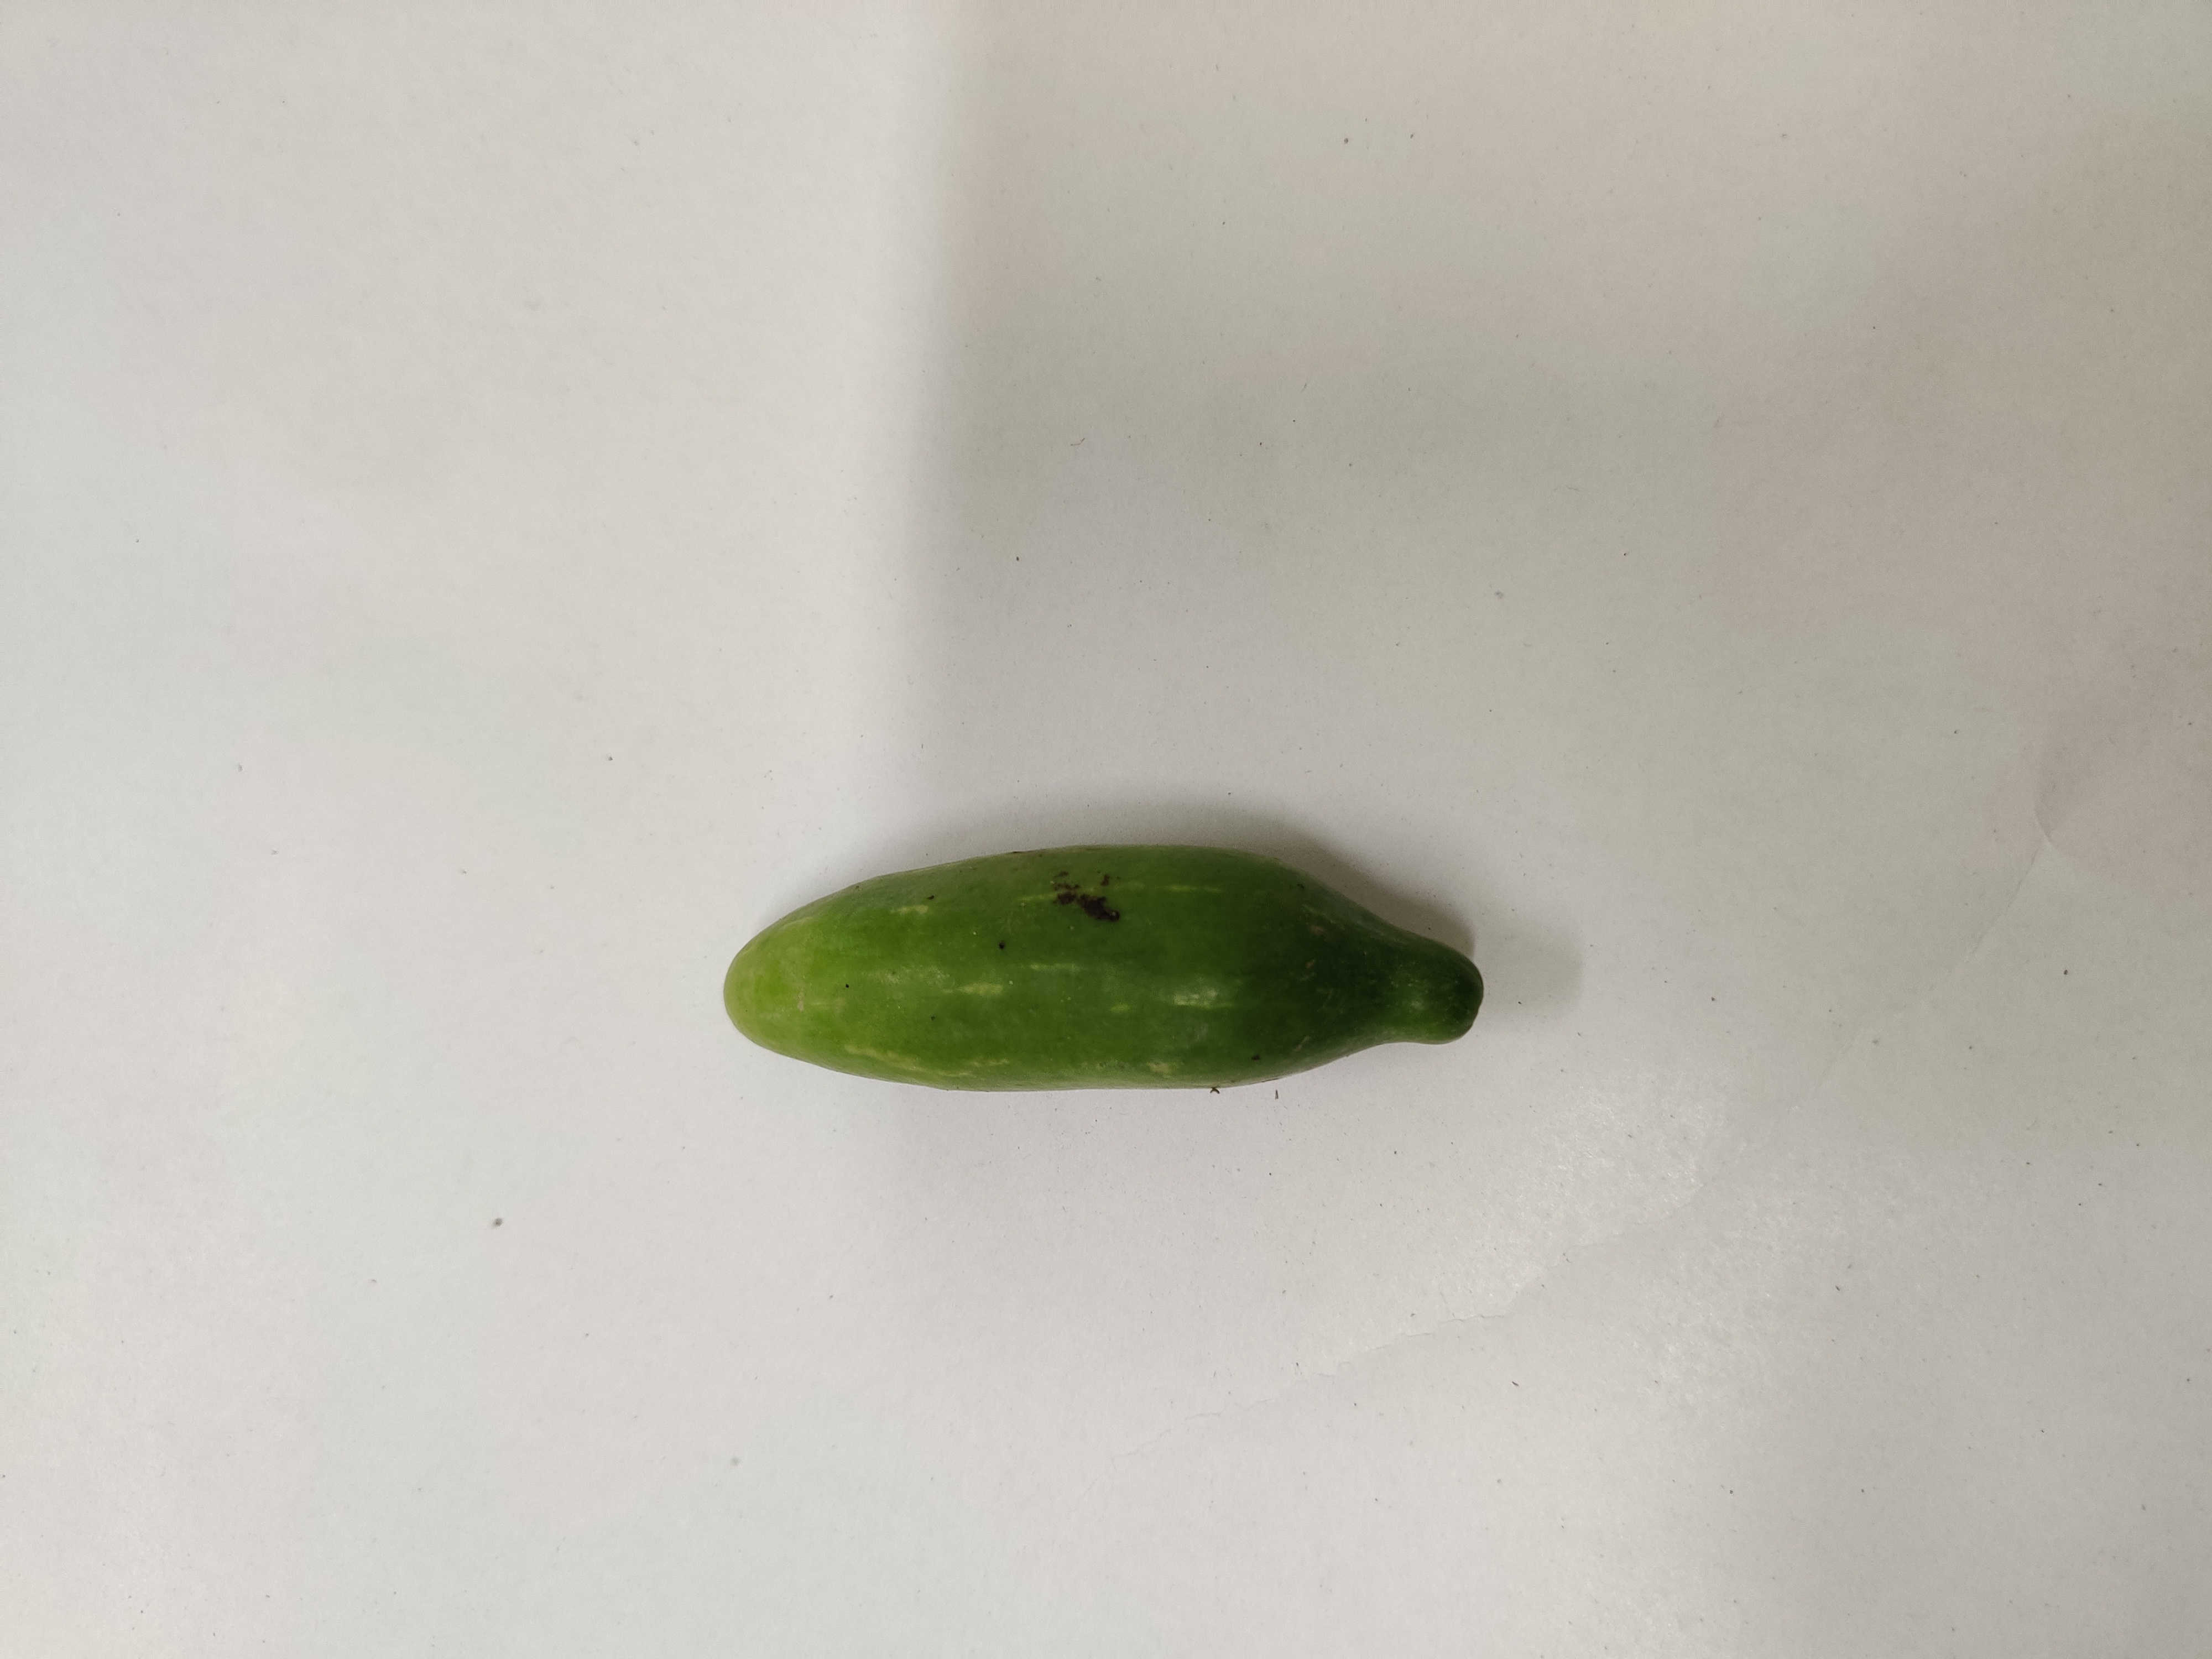
Crop: Ivy Gourd
Condition: Fresh